Boomtown (festival)

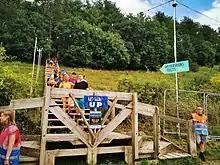
The bottom of "The Stairs", a route between "Downtown" and "Hilltop"

The main entertainment is contained within the "Downtown" and "Hilltop" areas with attendees taking either "Hippie Highway" (a large, steep hill) or "The Stairs" (a temporary staircase structure) to travel between the two.